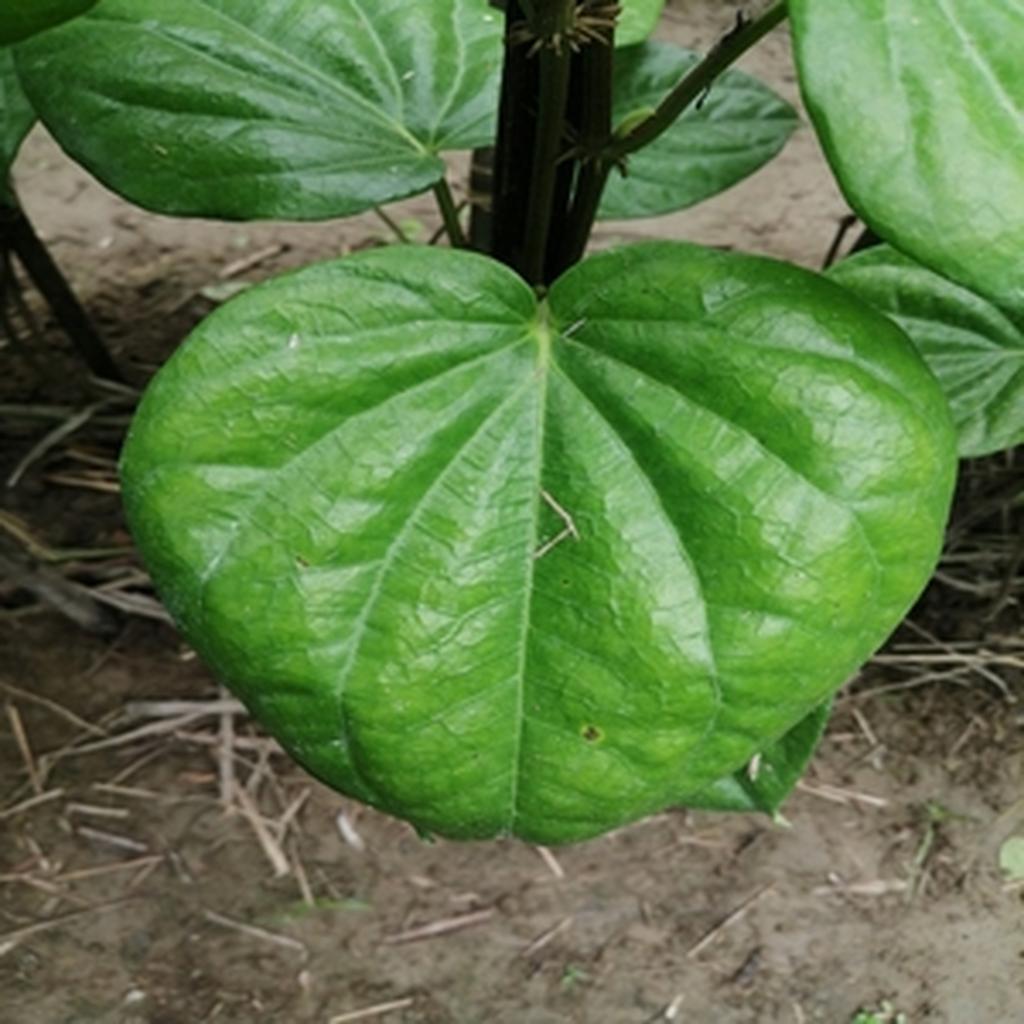
Label: Healthy_Leaf